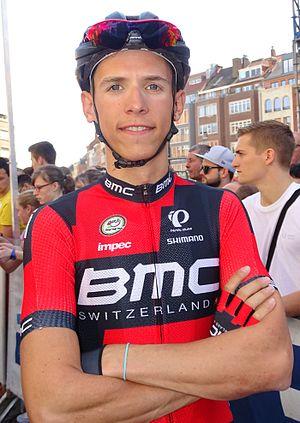
Reportage réalisé le mercredi 15 avril à l'occasion du départ de la Flèche brabançonne 2015 à Louvain, Belgique.
Dylan Teuns, né le 1ᵉʳ mars 1992 à Diest, est un coureur cycliste belge membre de l'équipe Bahrain-McLaren. Il a notamment remporté le Tour de Pologne 2017 et une étape du Tour de France. Sur les classiques, il a terminé troisième de la Flèche wallonne 2017 et du Tour de Lombardie 2018.
La saison 2015 de l'équipe cycliste BMC Racing est la neuvième de cette équipe.